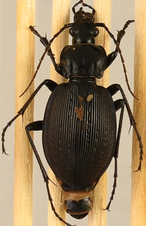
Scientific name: Carabus goryi
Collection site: Mountain Lake Biological Station NEON (MLBS), plot MLBS_008